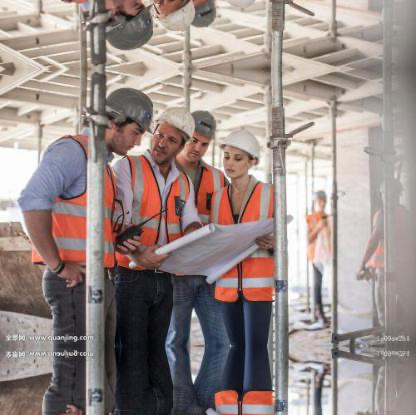
Objects in the image:
label: helmet
label: helmet
label: helmet
label: helmet
label: helmet
label: helmet
label: helmet
label: helmet
label: helmet
label: helmet